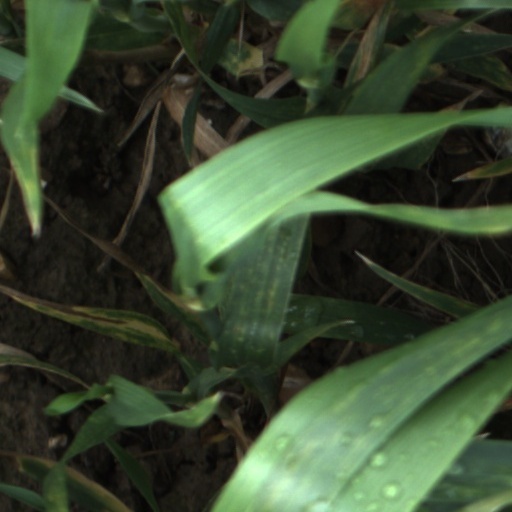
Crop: wheat